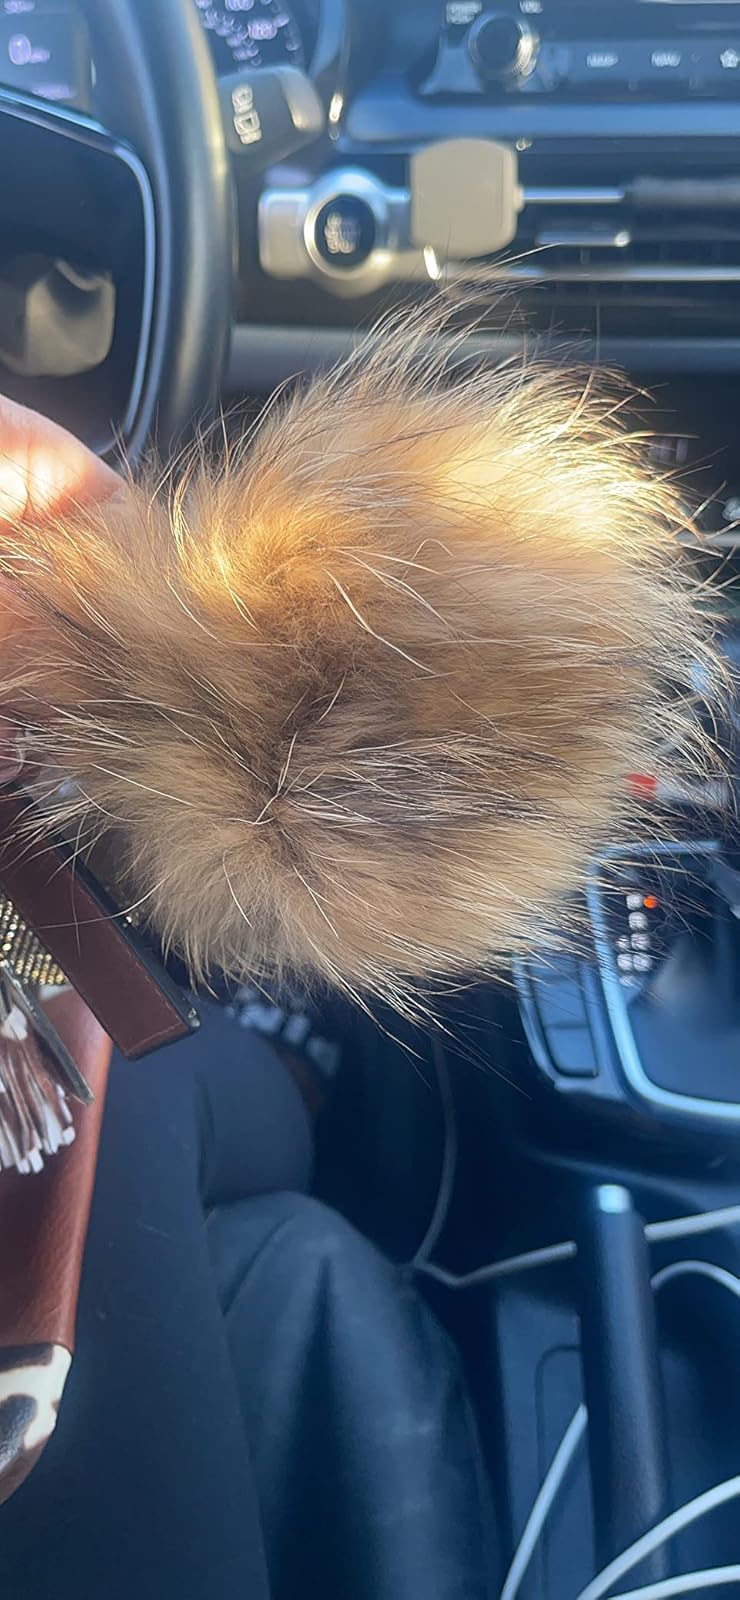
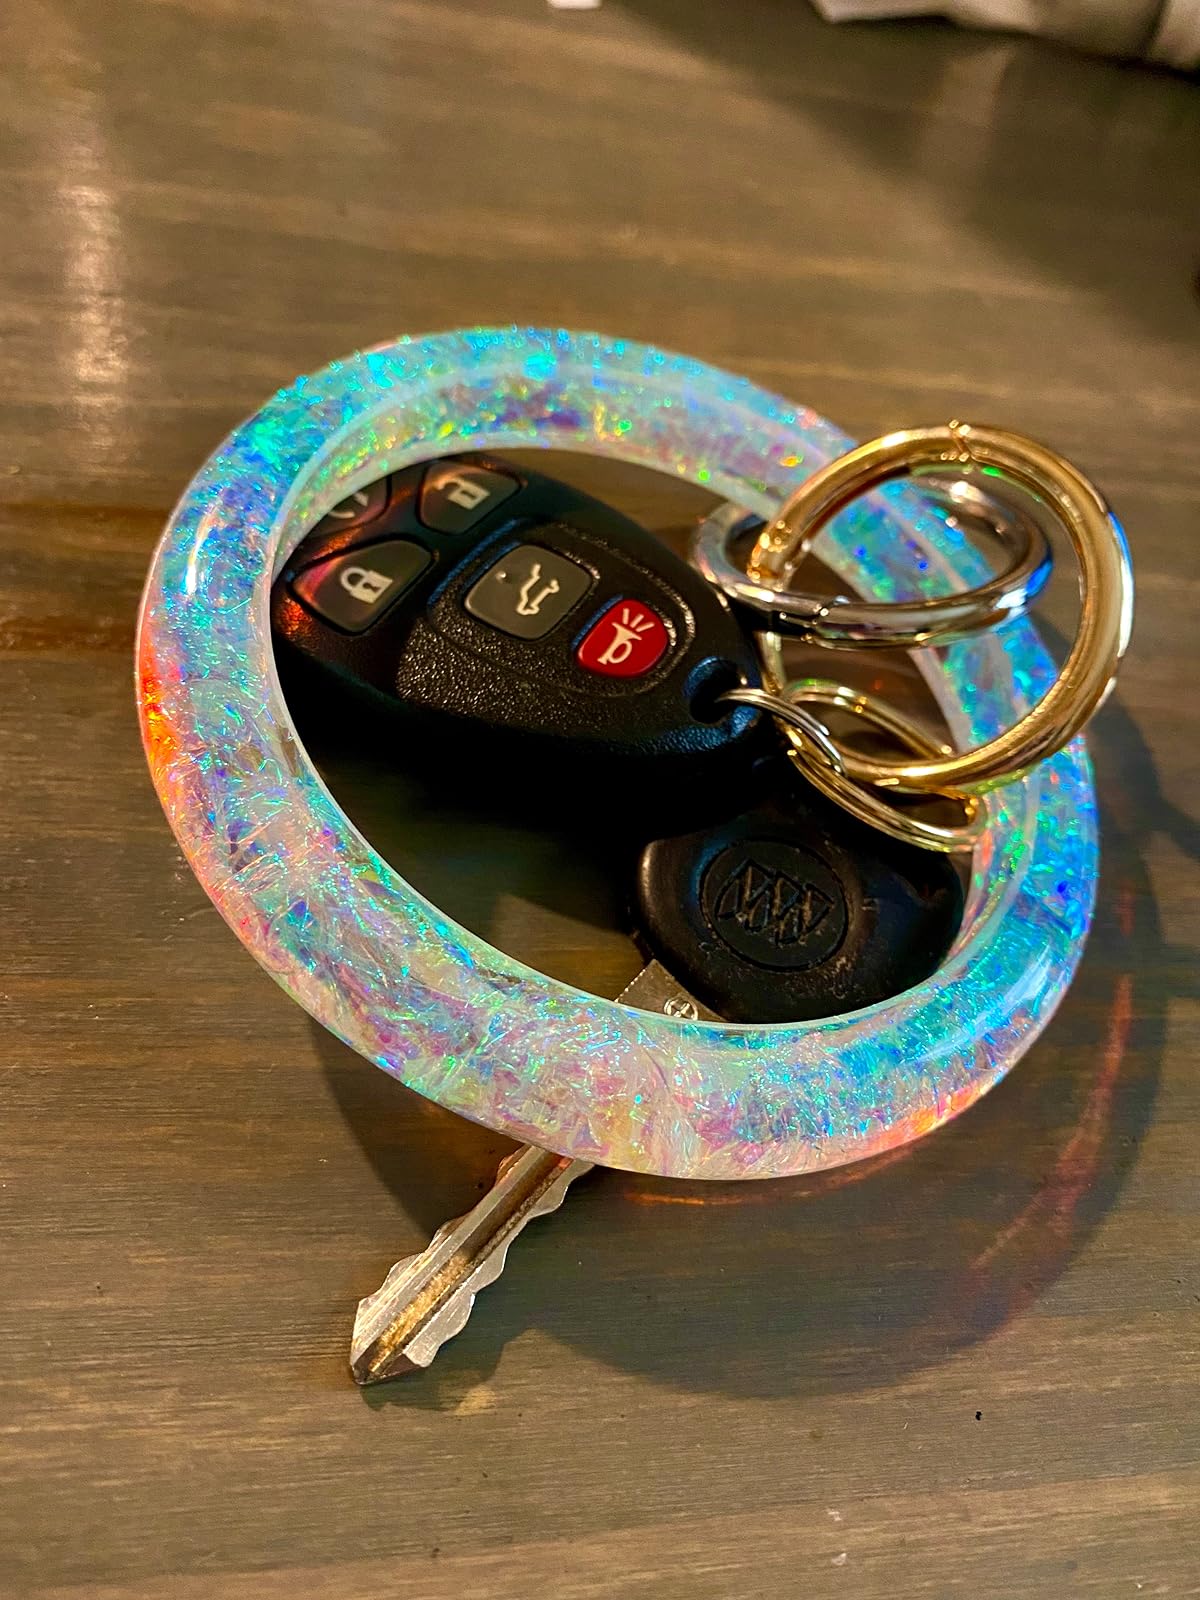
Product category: accessories_keychain
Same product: no